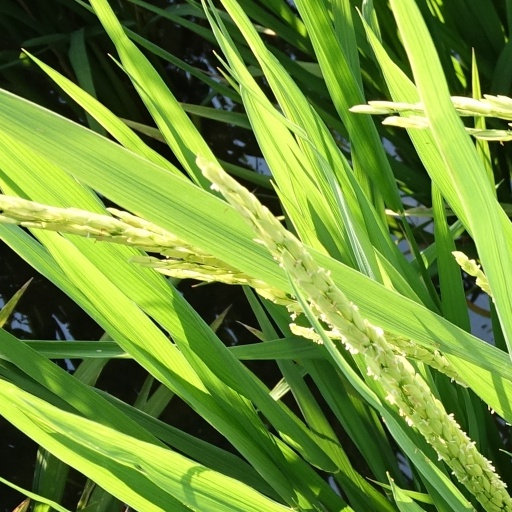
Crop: rice